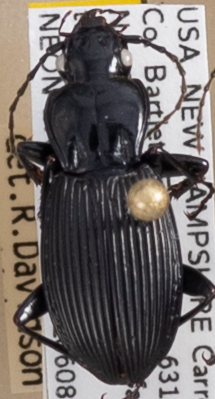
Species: Pterostichus lachrymosus
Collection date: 2022-06-08 04:00:00
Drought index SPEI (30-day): -0.594
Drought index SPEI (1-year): -0.38
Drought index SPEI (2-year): -1.16